John Lumsden

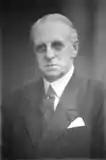
Sir John Lumsden

Sir John Lumsden was born in Drogheda, County Louth, Ireland, the son of John Lumsden, a bank manager, and Florence Isabella Groom Lumsden (née McKean). The father had come from Scotland via India to work in a bank in Armagh and later moved to Dublin in 1867 to work for the Provincial Bank. Lumsden's father was a keen golfer and Lumsden worked with his father and his brother in setting up a rough and ready golf course in 1885 west of the Phoenix Cricket Club, thus establishing Ireland's second oldest golf club, the Dublin Golf Club, which became the Royal Dublin Golf Club in 1891.